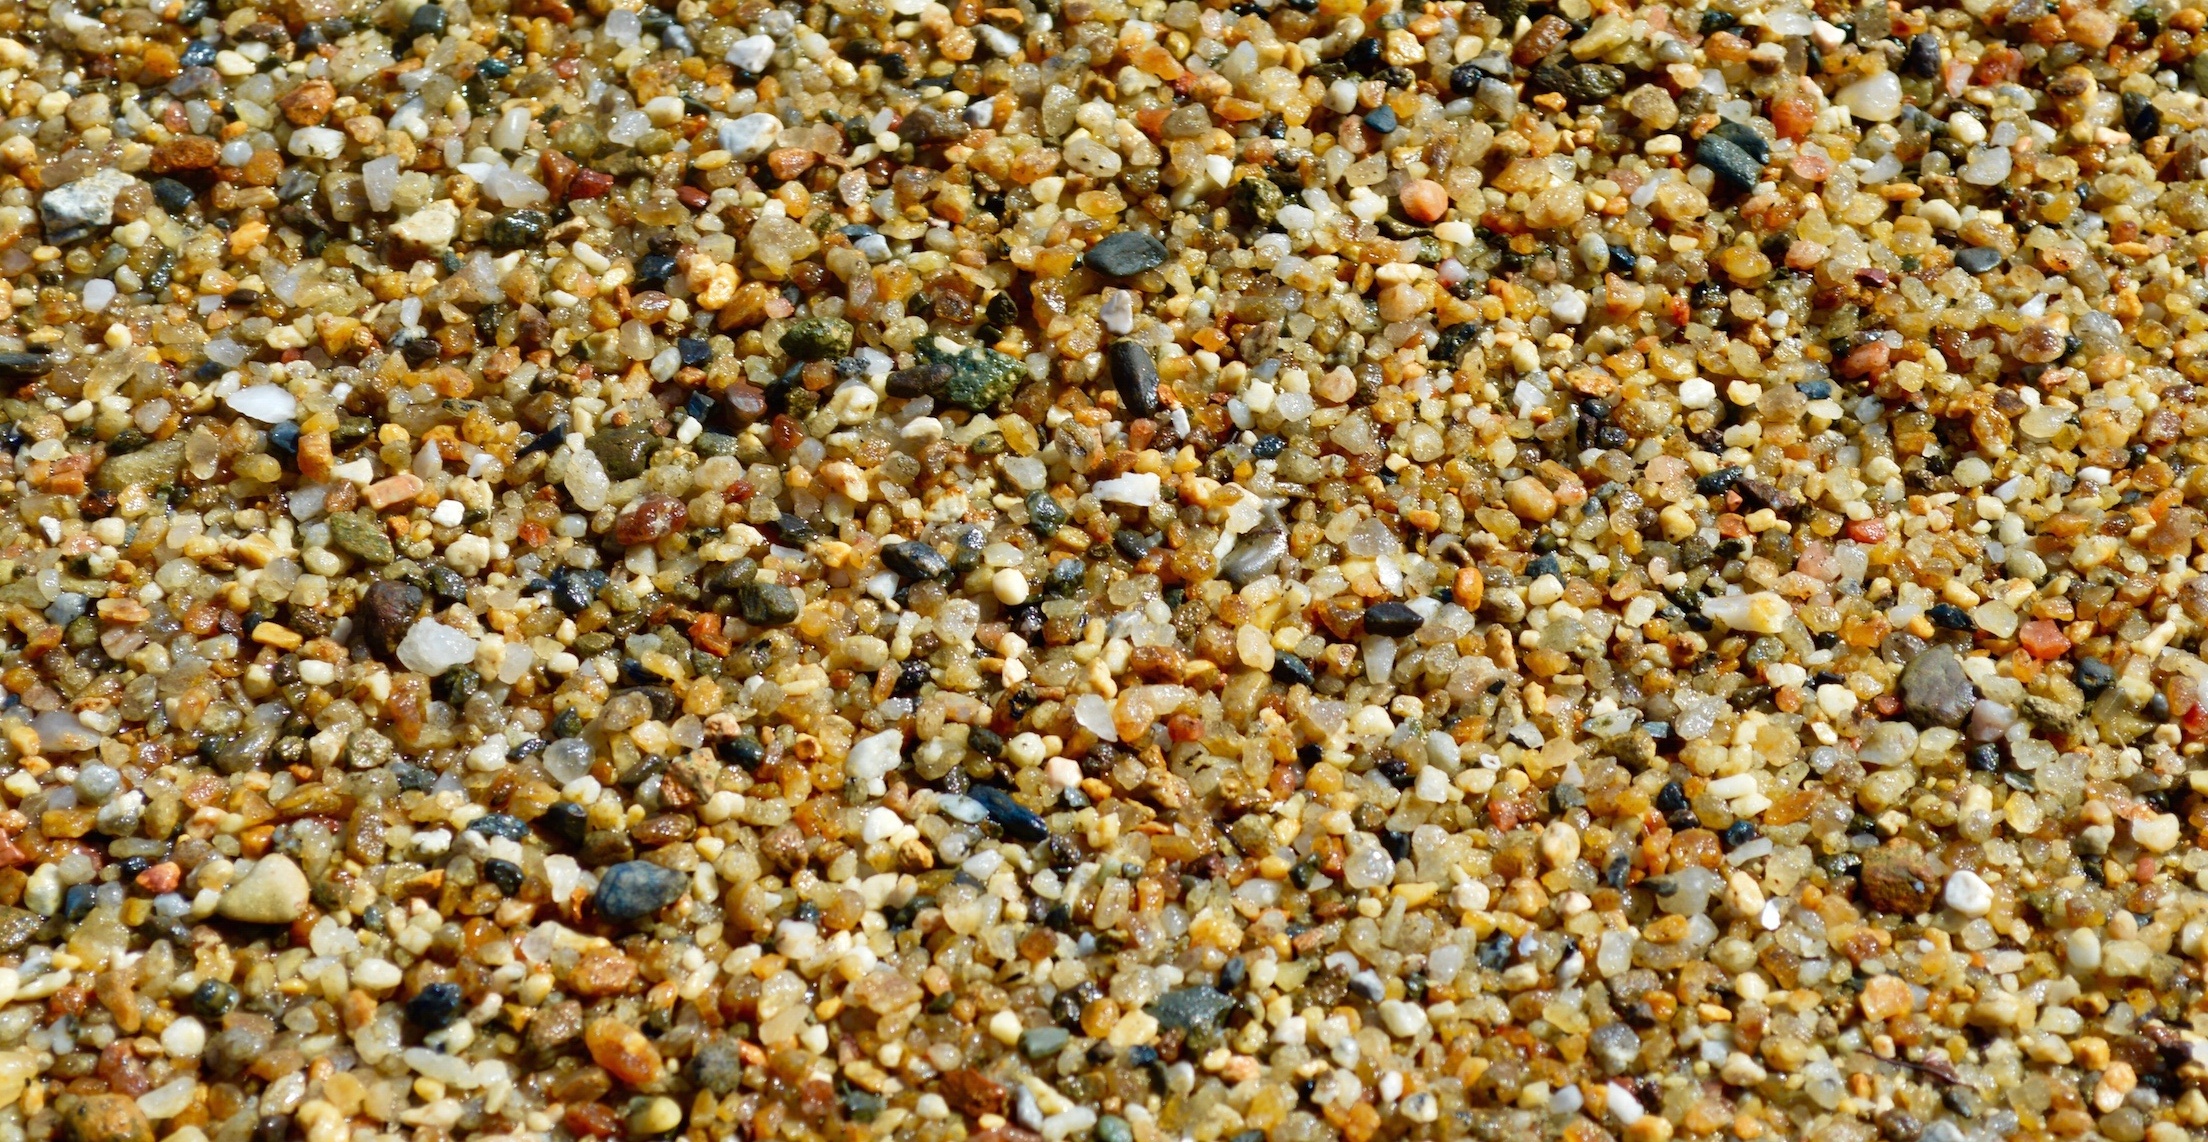
beach, sea, water, nature, sand, summer, vacation, travel, relax, crop, tropical, pebble, tourism, material, stones, gravel, pebbles, grass family